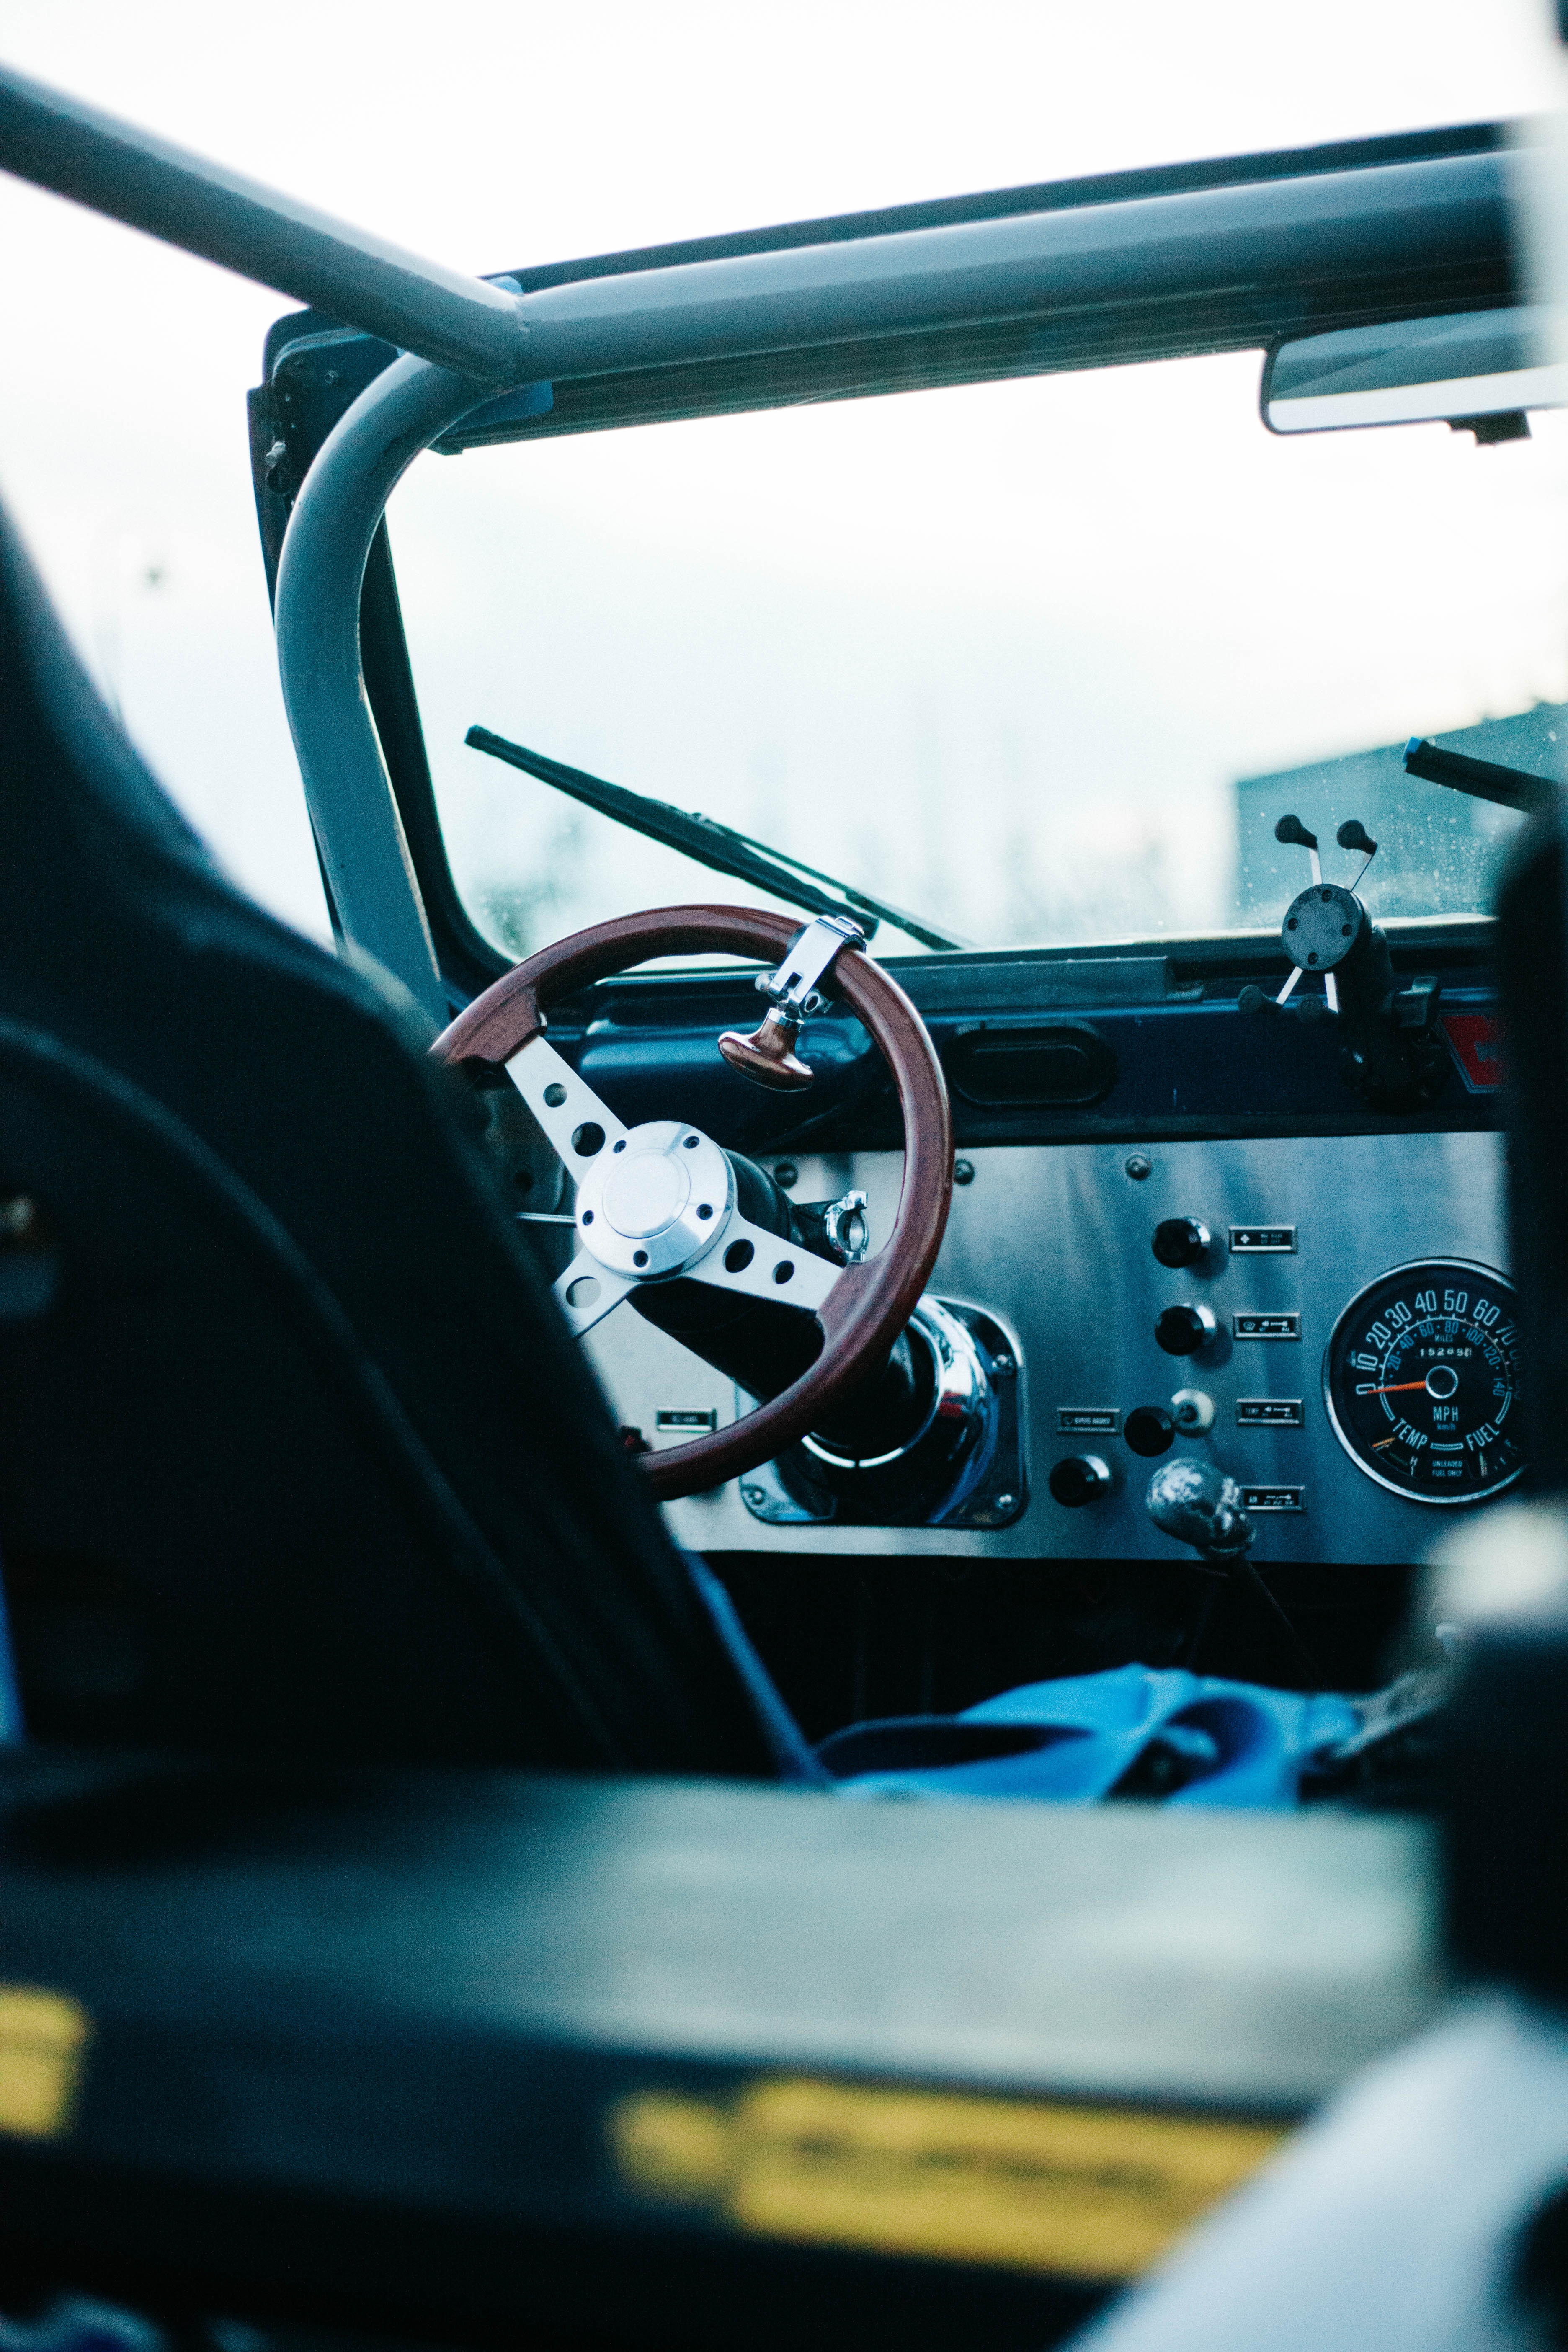
car, wheel, glass, vehicle, blue, steering wheel, bumper, automobile make, automotive exterior